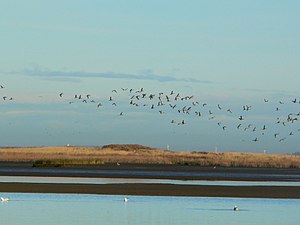
Fuglebeskyttelsesområde
Fugle i Nationalpark Vadehavet.
Fuglebeskyttelsesområder er særlige naturområder, der skal hjælpe til at opretholde og sikre levestederne for ynglefugle, rastepladser for fugletrækket og overvintringssteder for vintergæster og standfugle. Ordningen er baseret på EUs fuglebeskyttelsesdirektiv fra 1979 og udgør sammen med habitatområderne den danske indsats i NATURA 2000, der forvaltes af By- og Landskabsstyrelsen under Miljøministeriet.